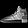
Label: Sneaker